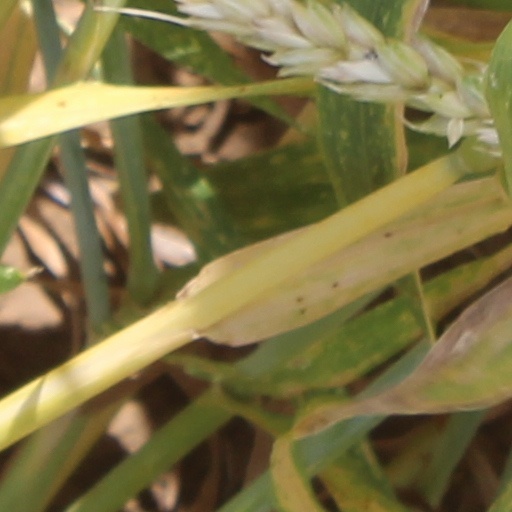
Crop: wheat